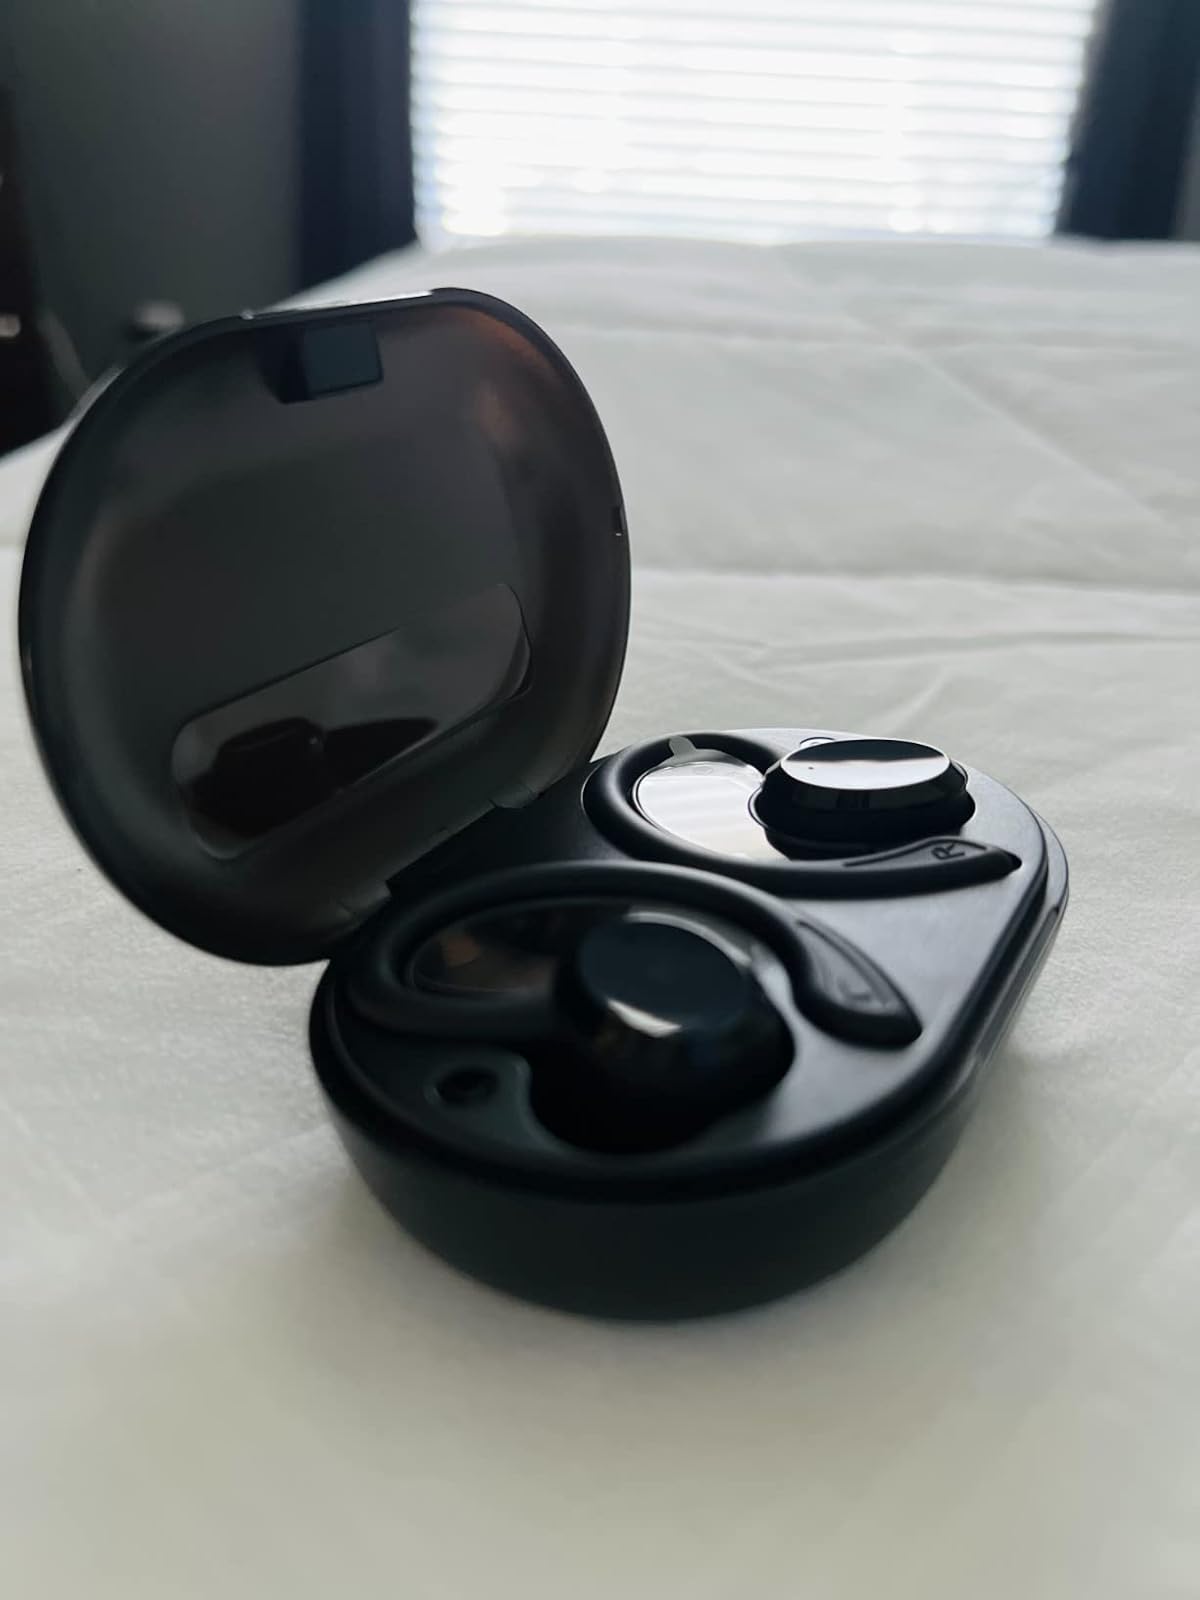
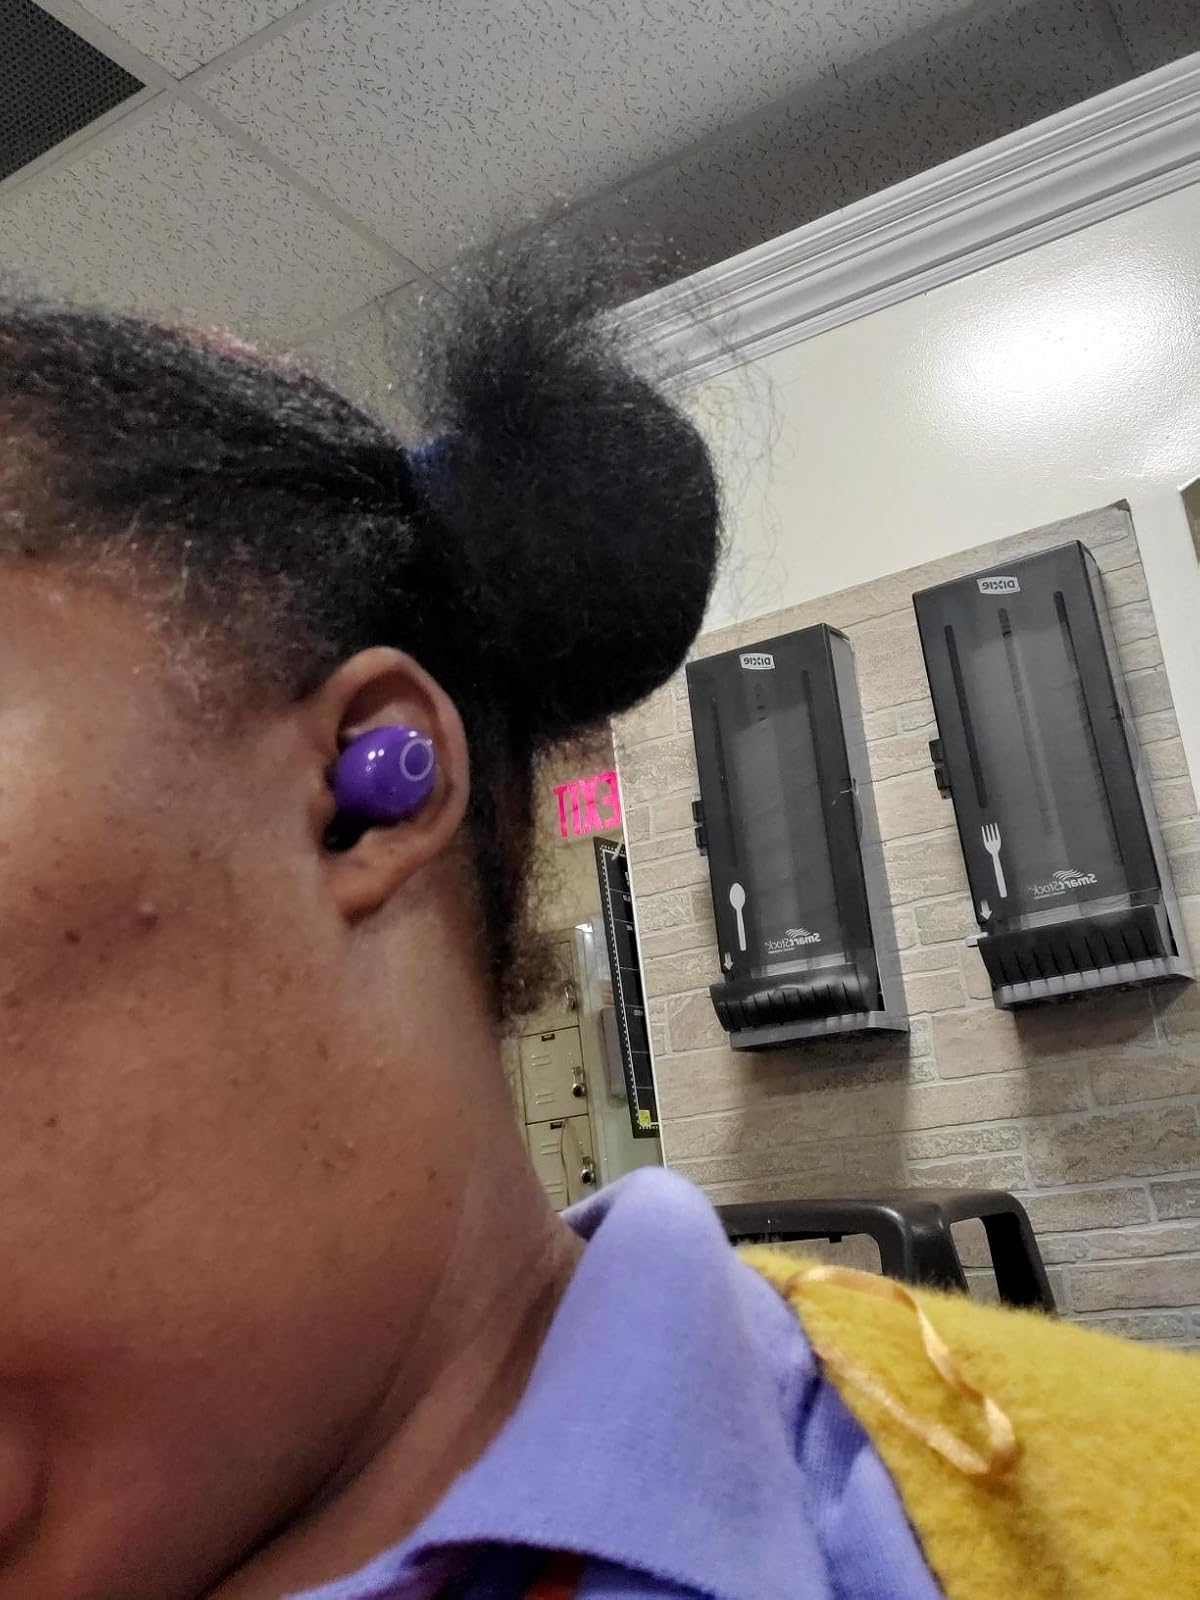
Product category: earbuds
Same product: no